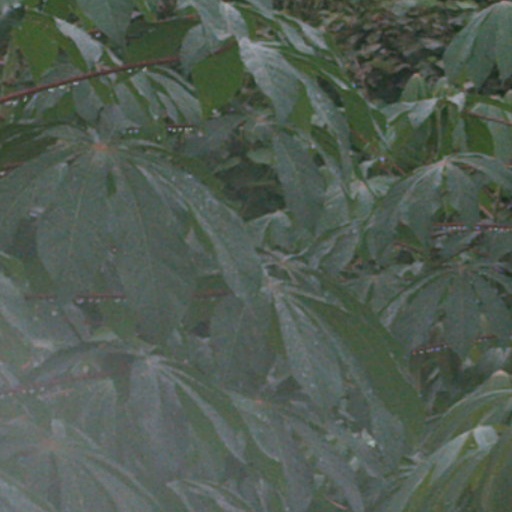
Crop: cassava